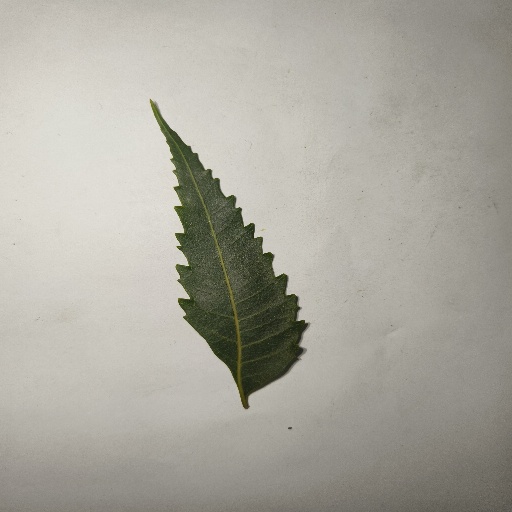
Species: Neem
Leaf condition: Healthy Leaf